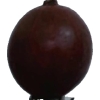
Label: gooseberry